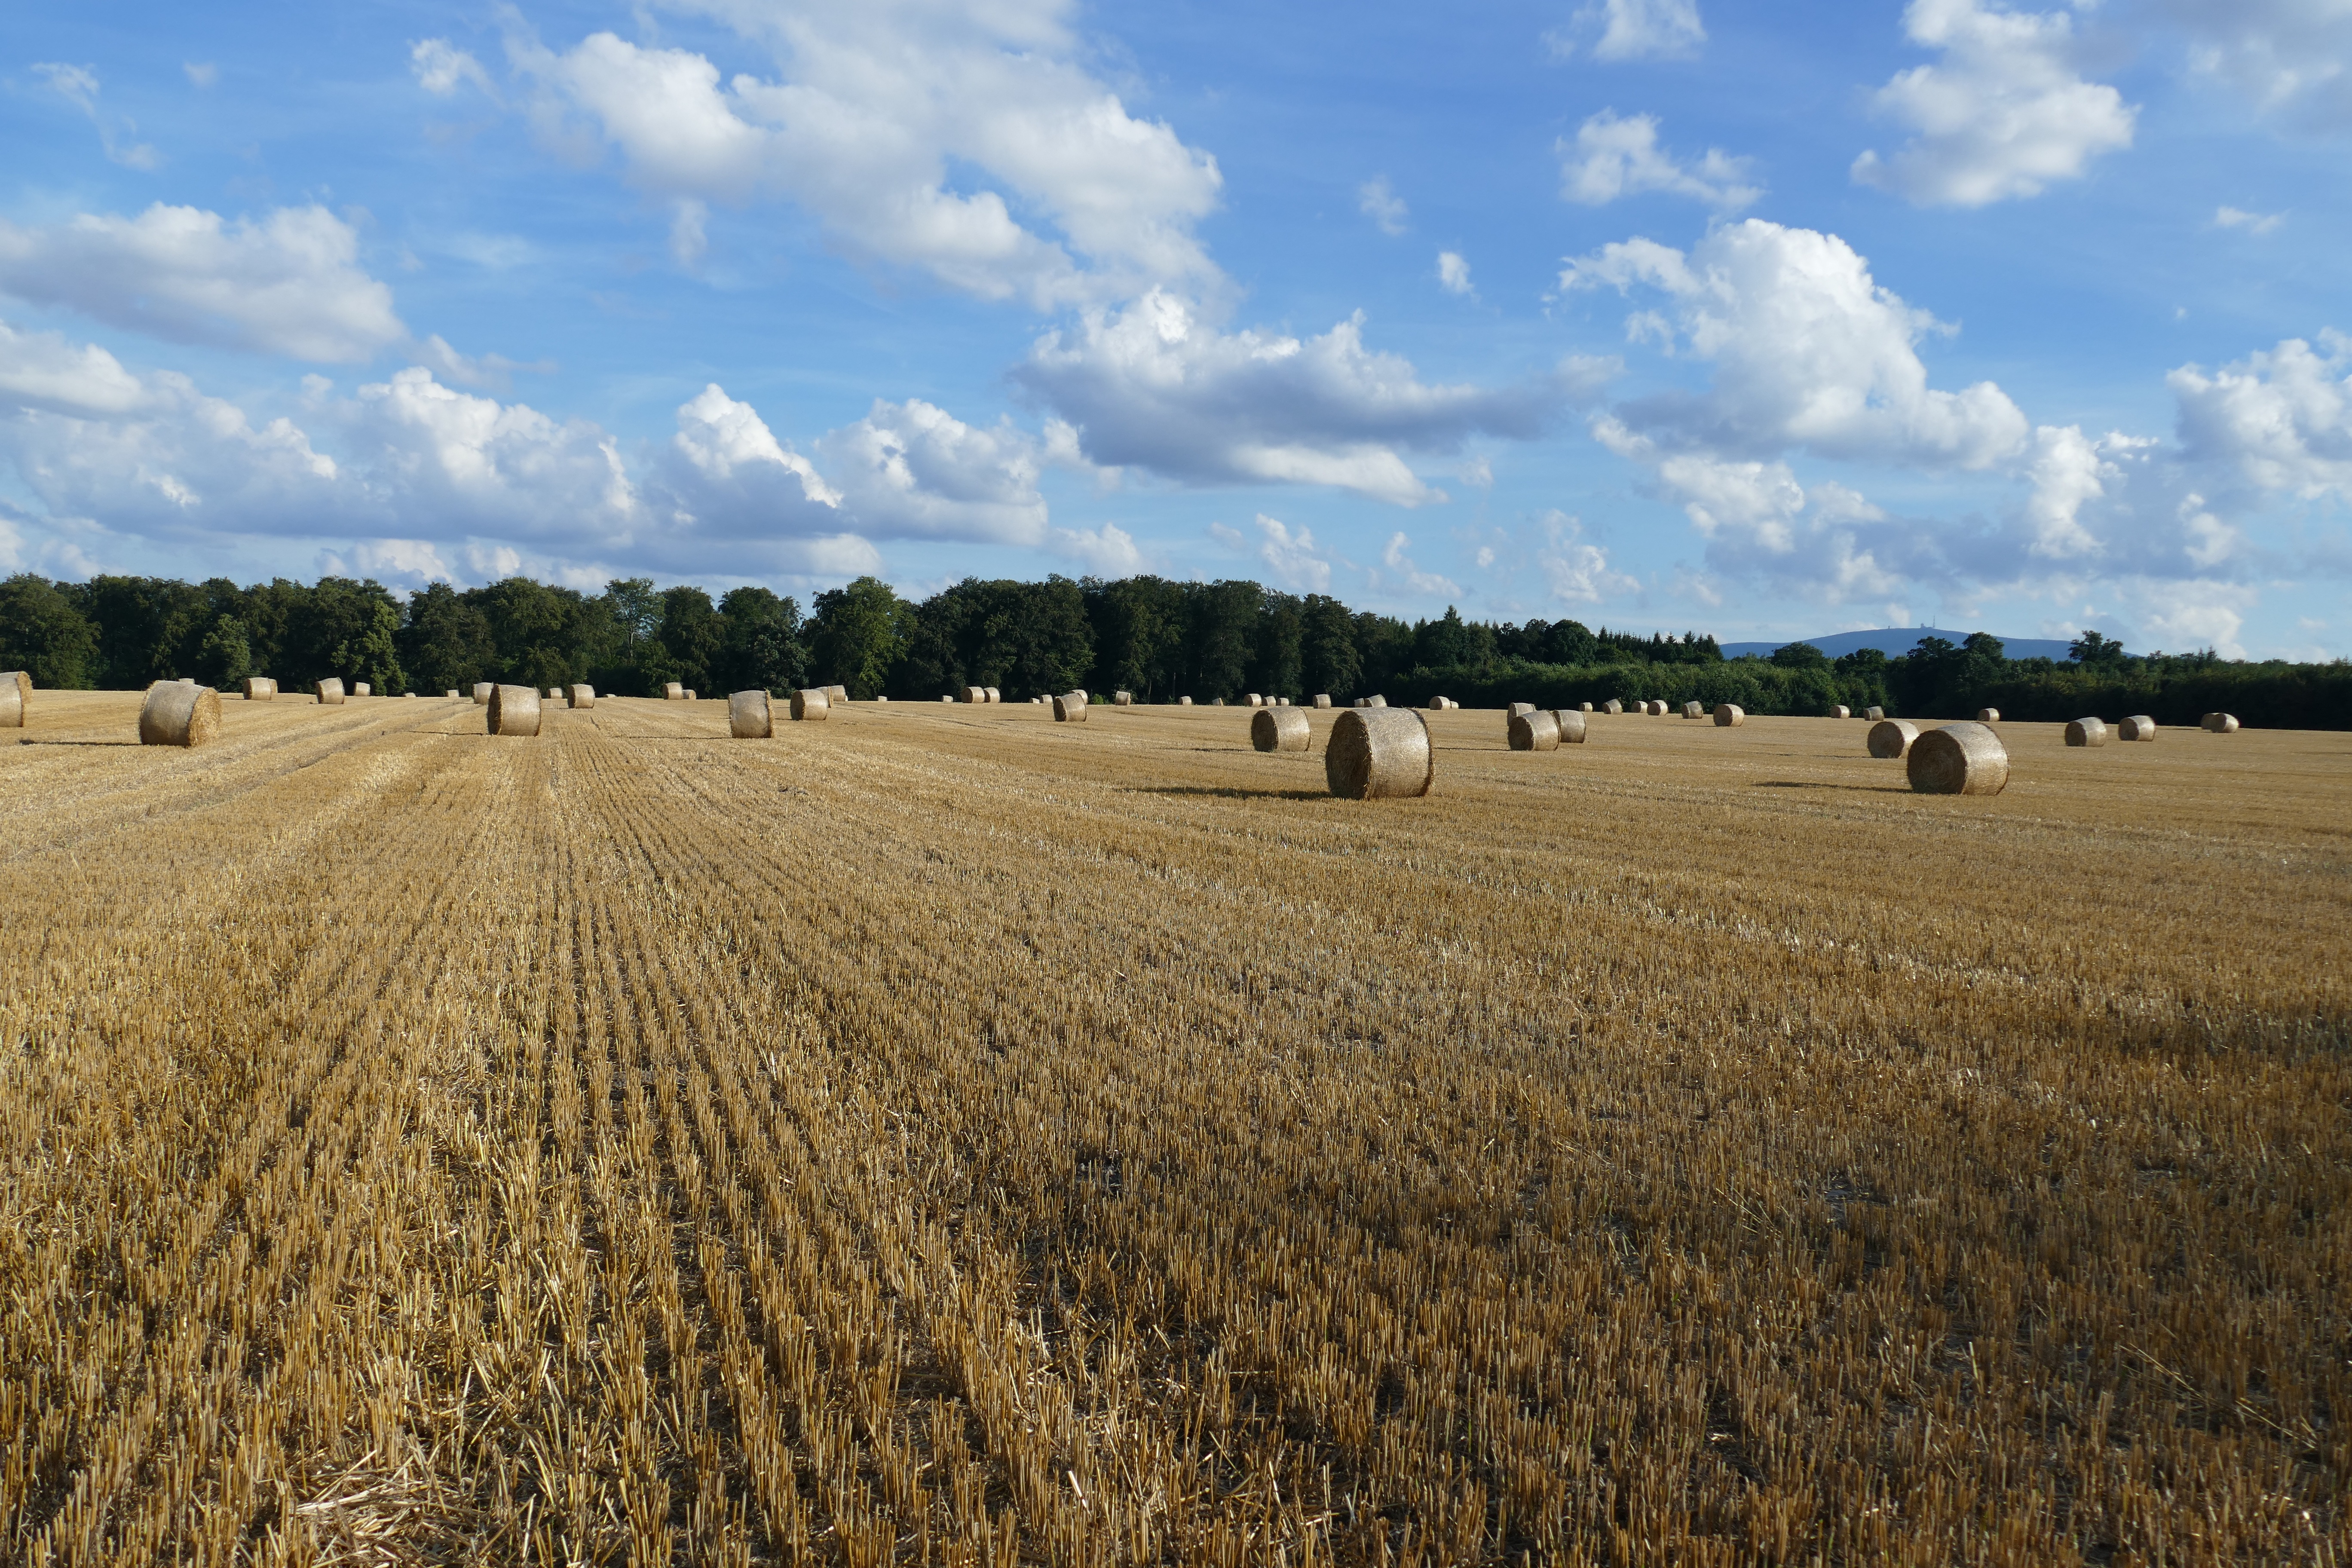
nature, horizon, sky, field, wheat, prairie, food, crop, soil, agriculture, plain, clouds, grassland, plateau, cereals, ecosystem, hay bales, steppe, arable, rural area, grass family